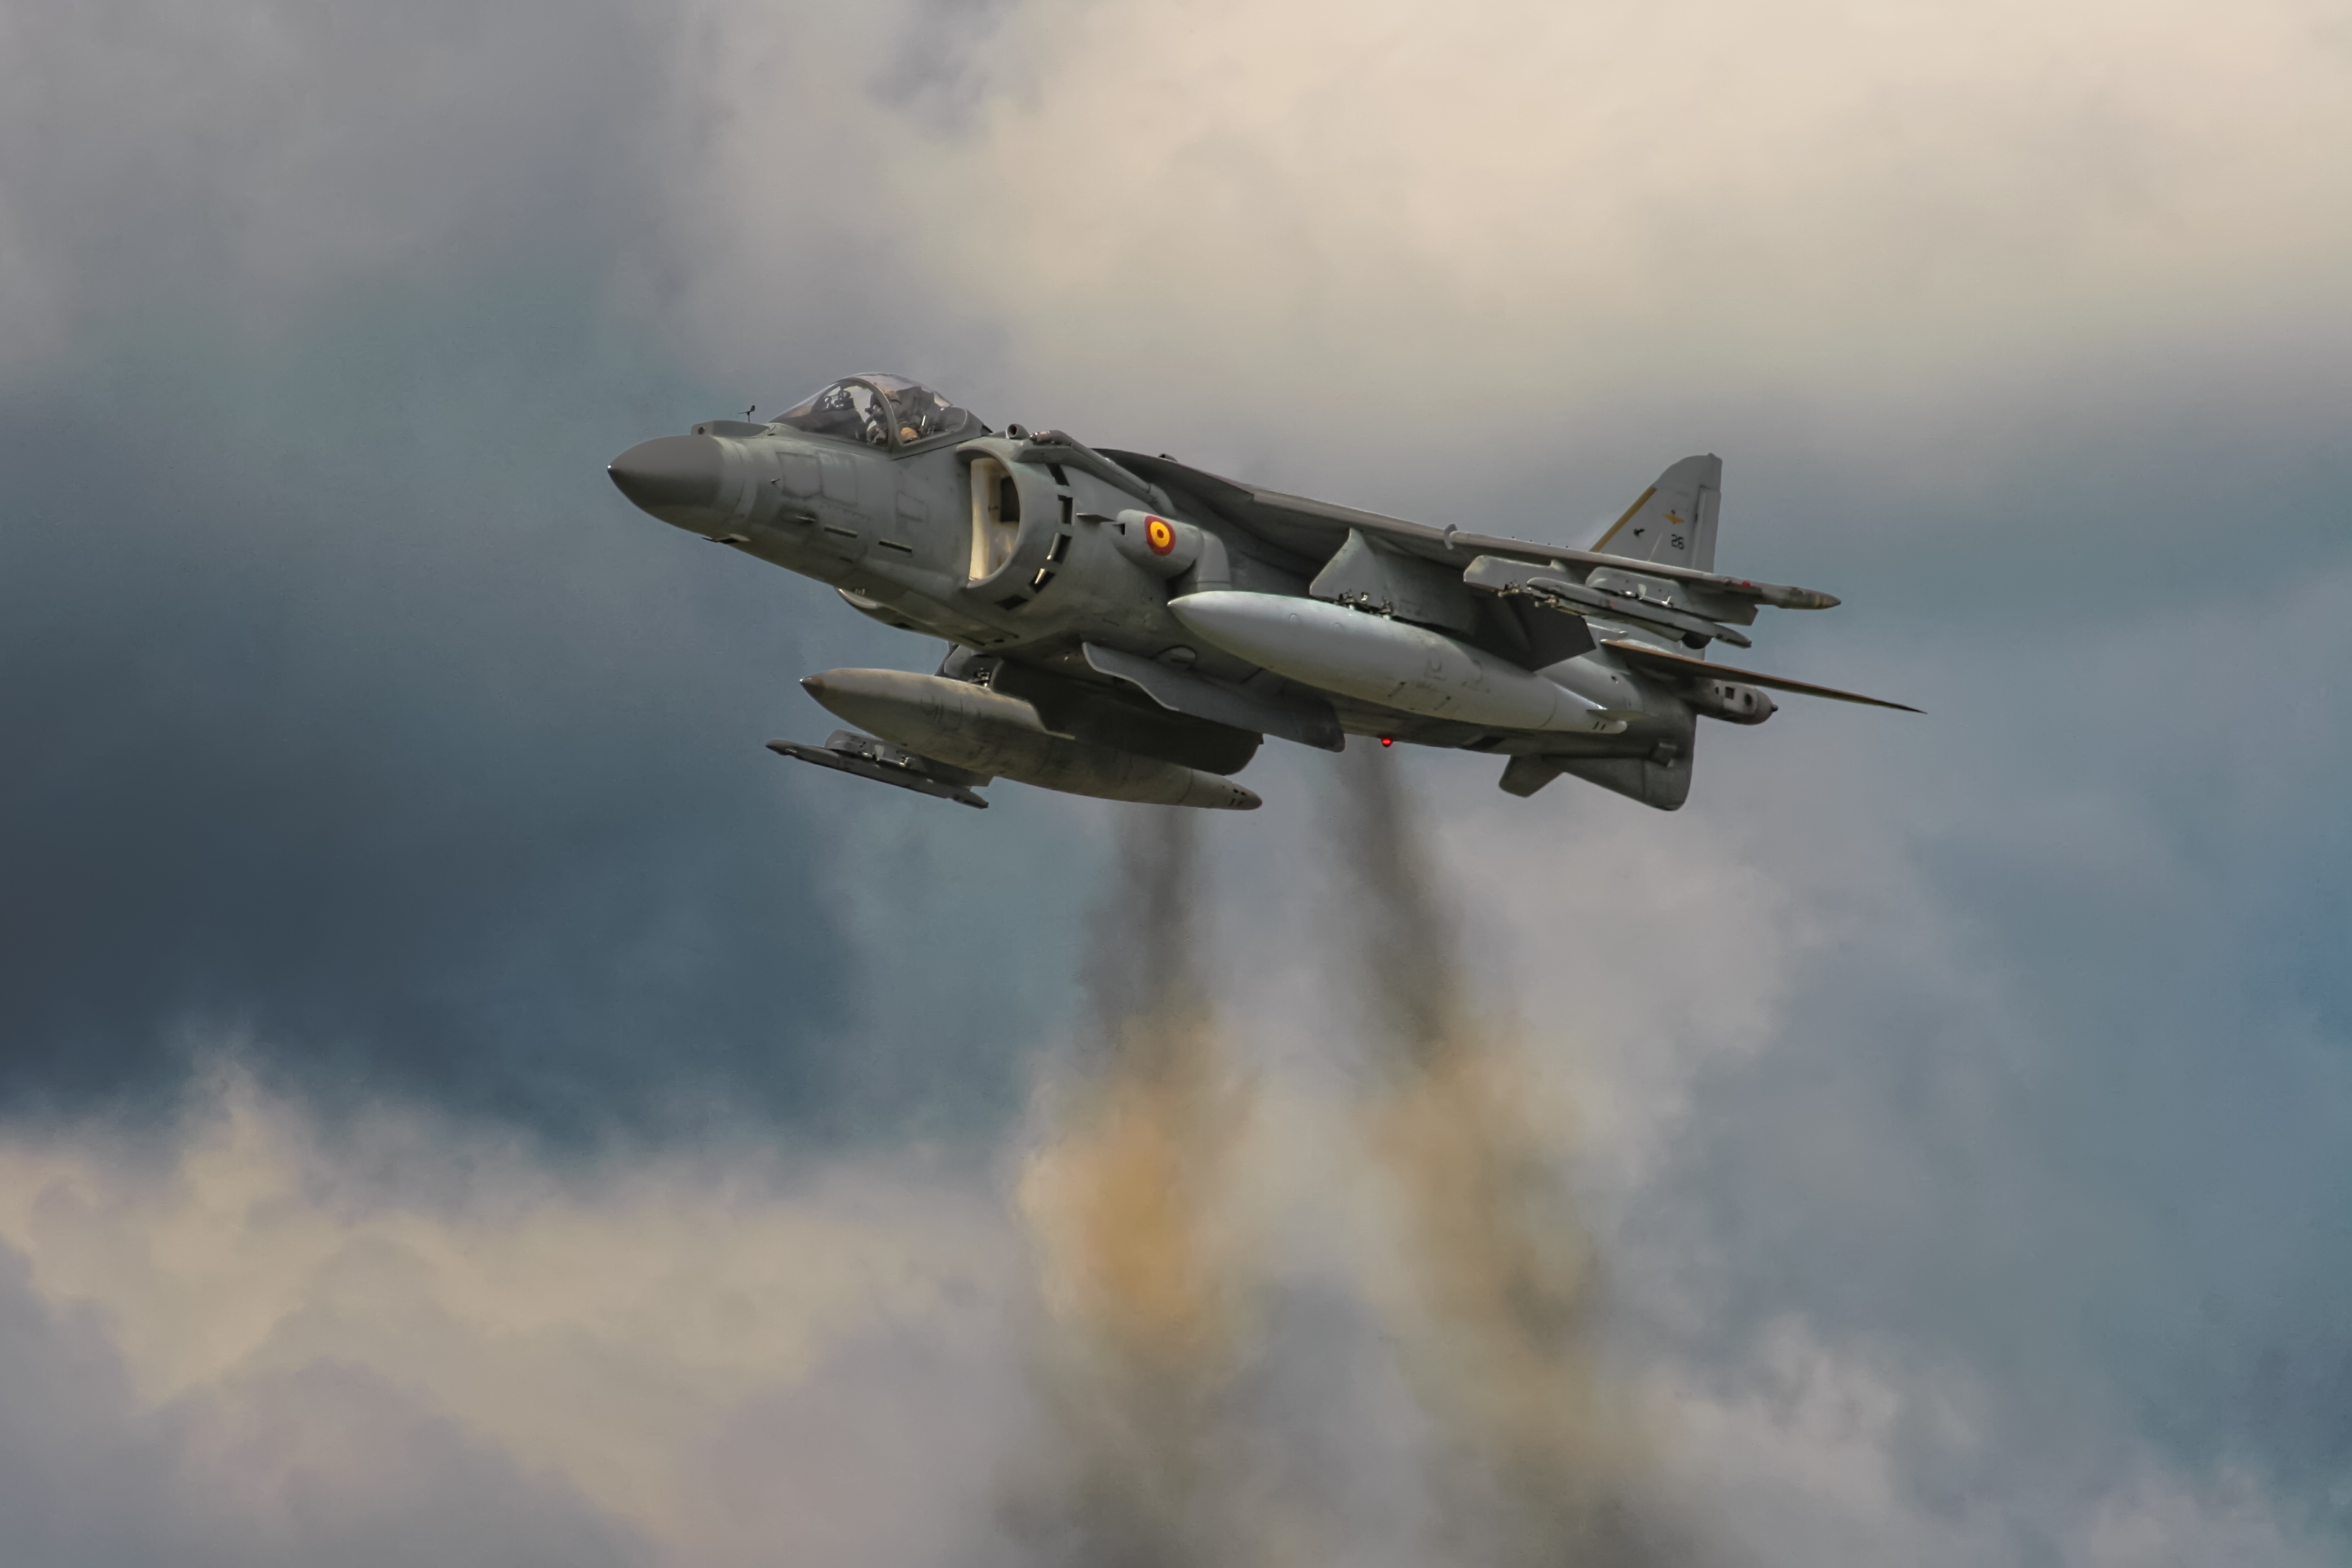
wing, airplane, aircraft, military, jet, vehicle, aviation, flight, wash, overcast, pilot, clouds, hover, engine, spanish, airshow, fighter, harrier, hovering, farnborough, fumes, thrust, matador, av8b, air force, jet aircraft, fighter aircraft, military aircraft, atmosphere of earth, mcdonnell douglas av 8b harrier ii